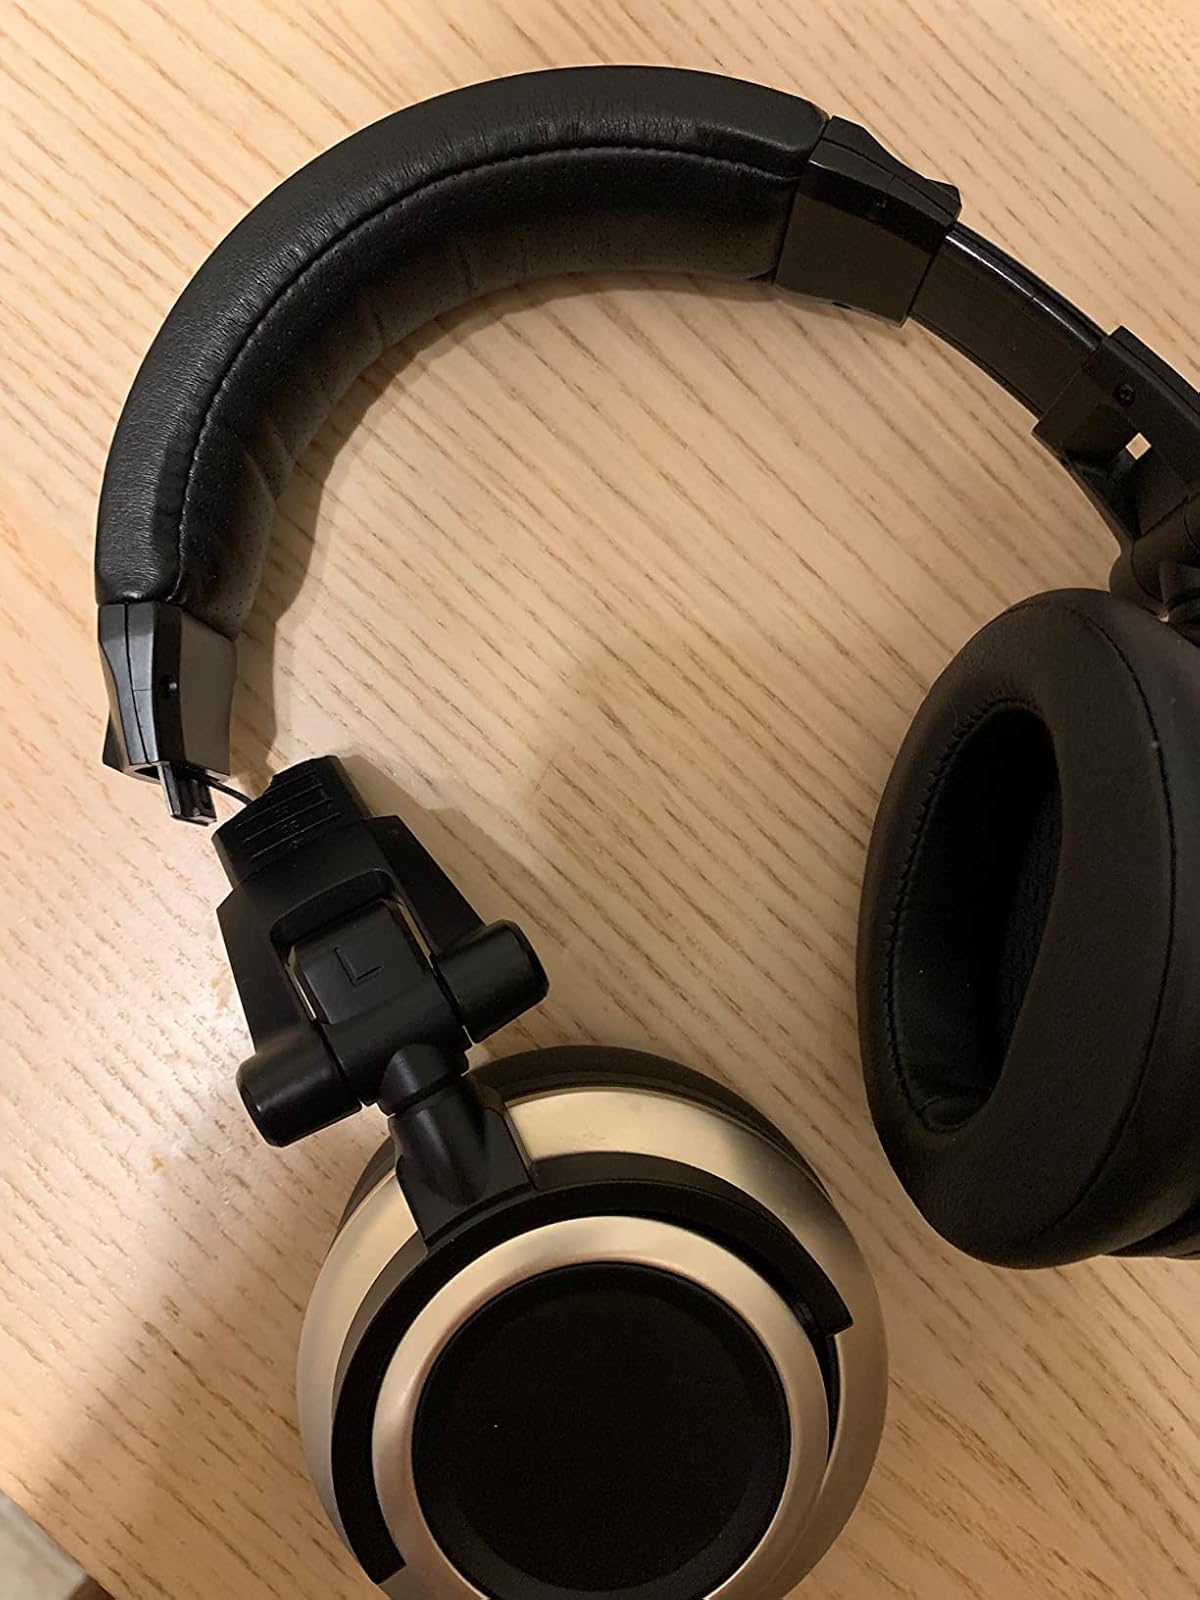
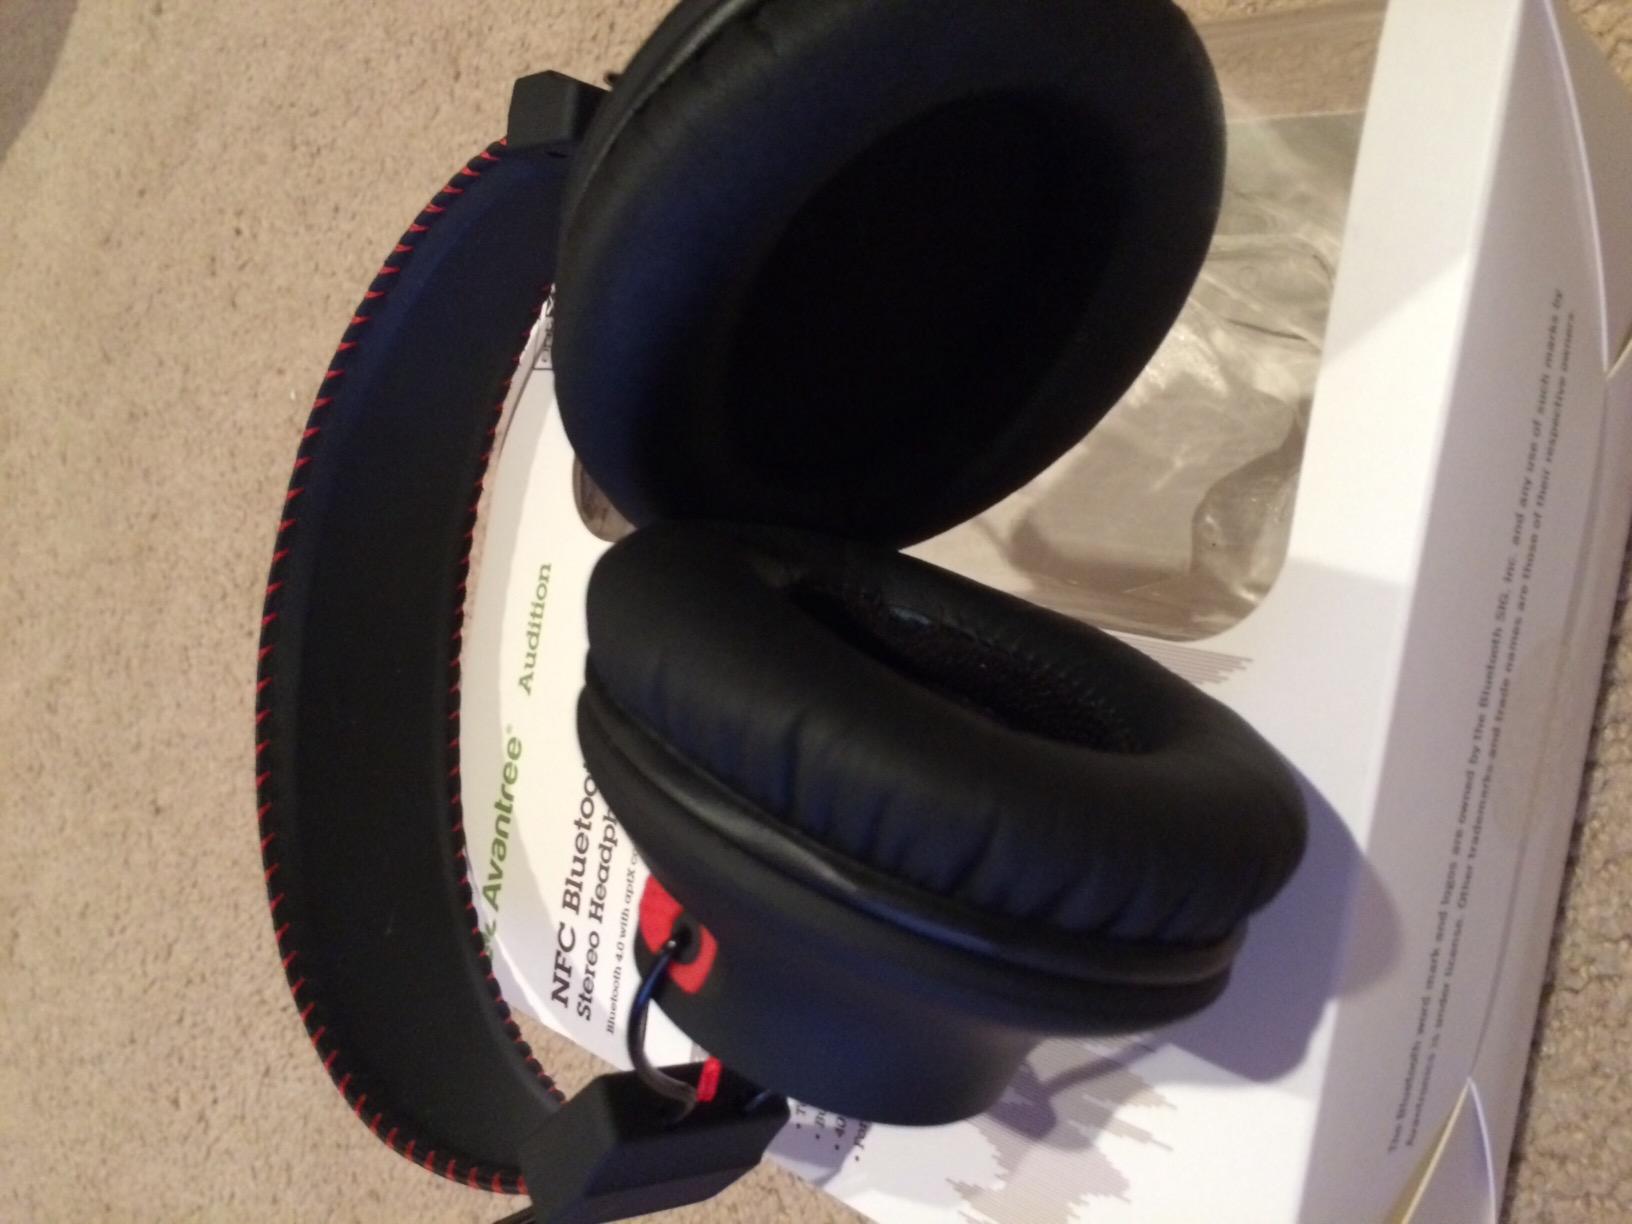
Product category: headphones
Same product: no